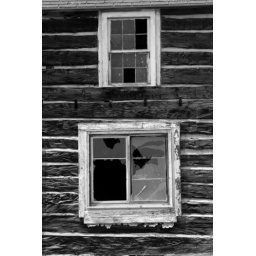
The shattered glass windows provide an entry and exit to the sparrows that now reside in the old farm house.